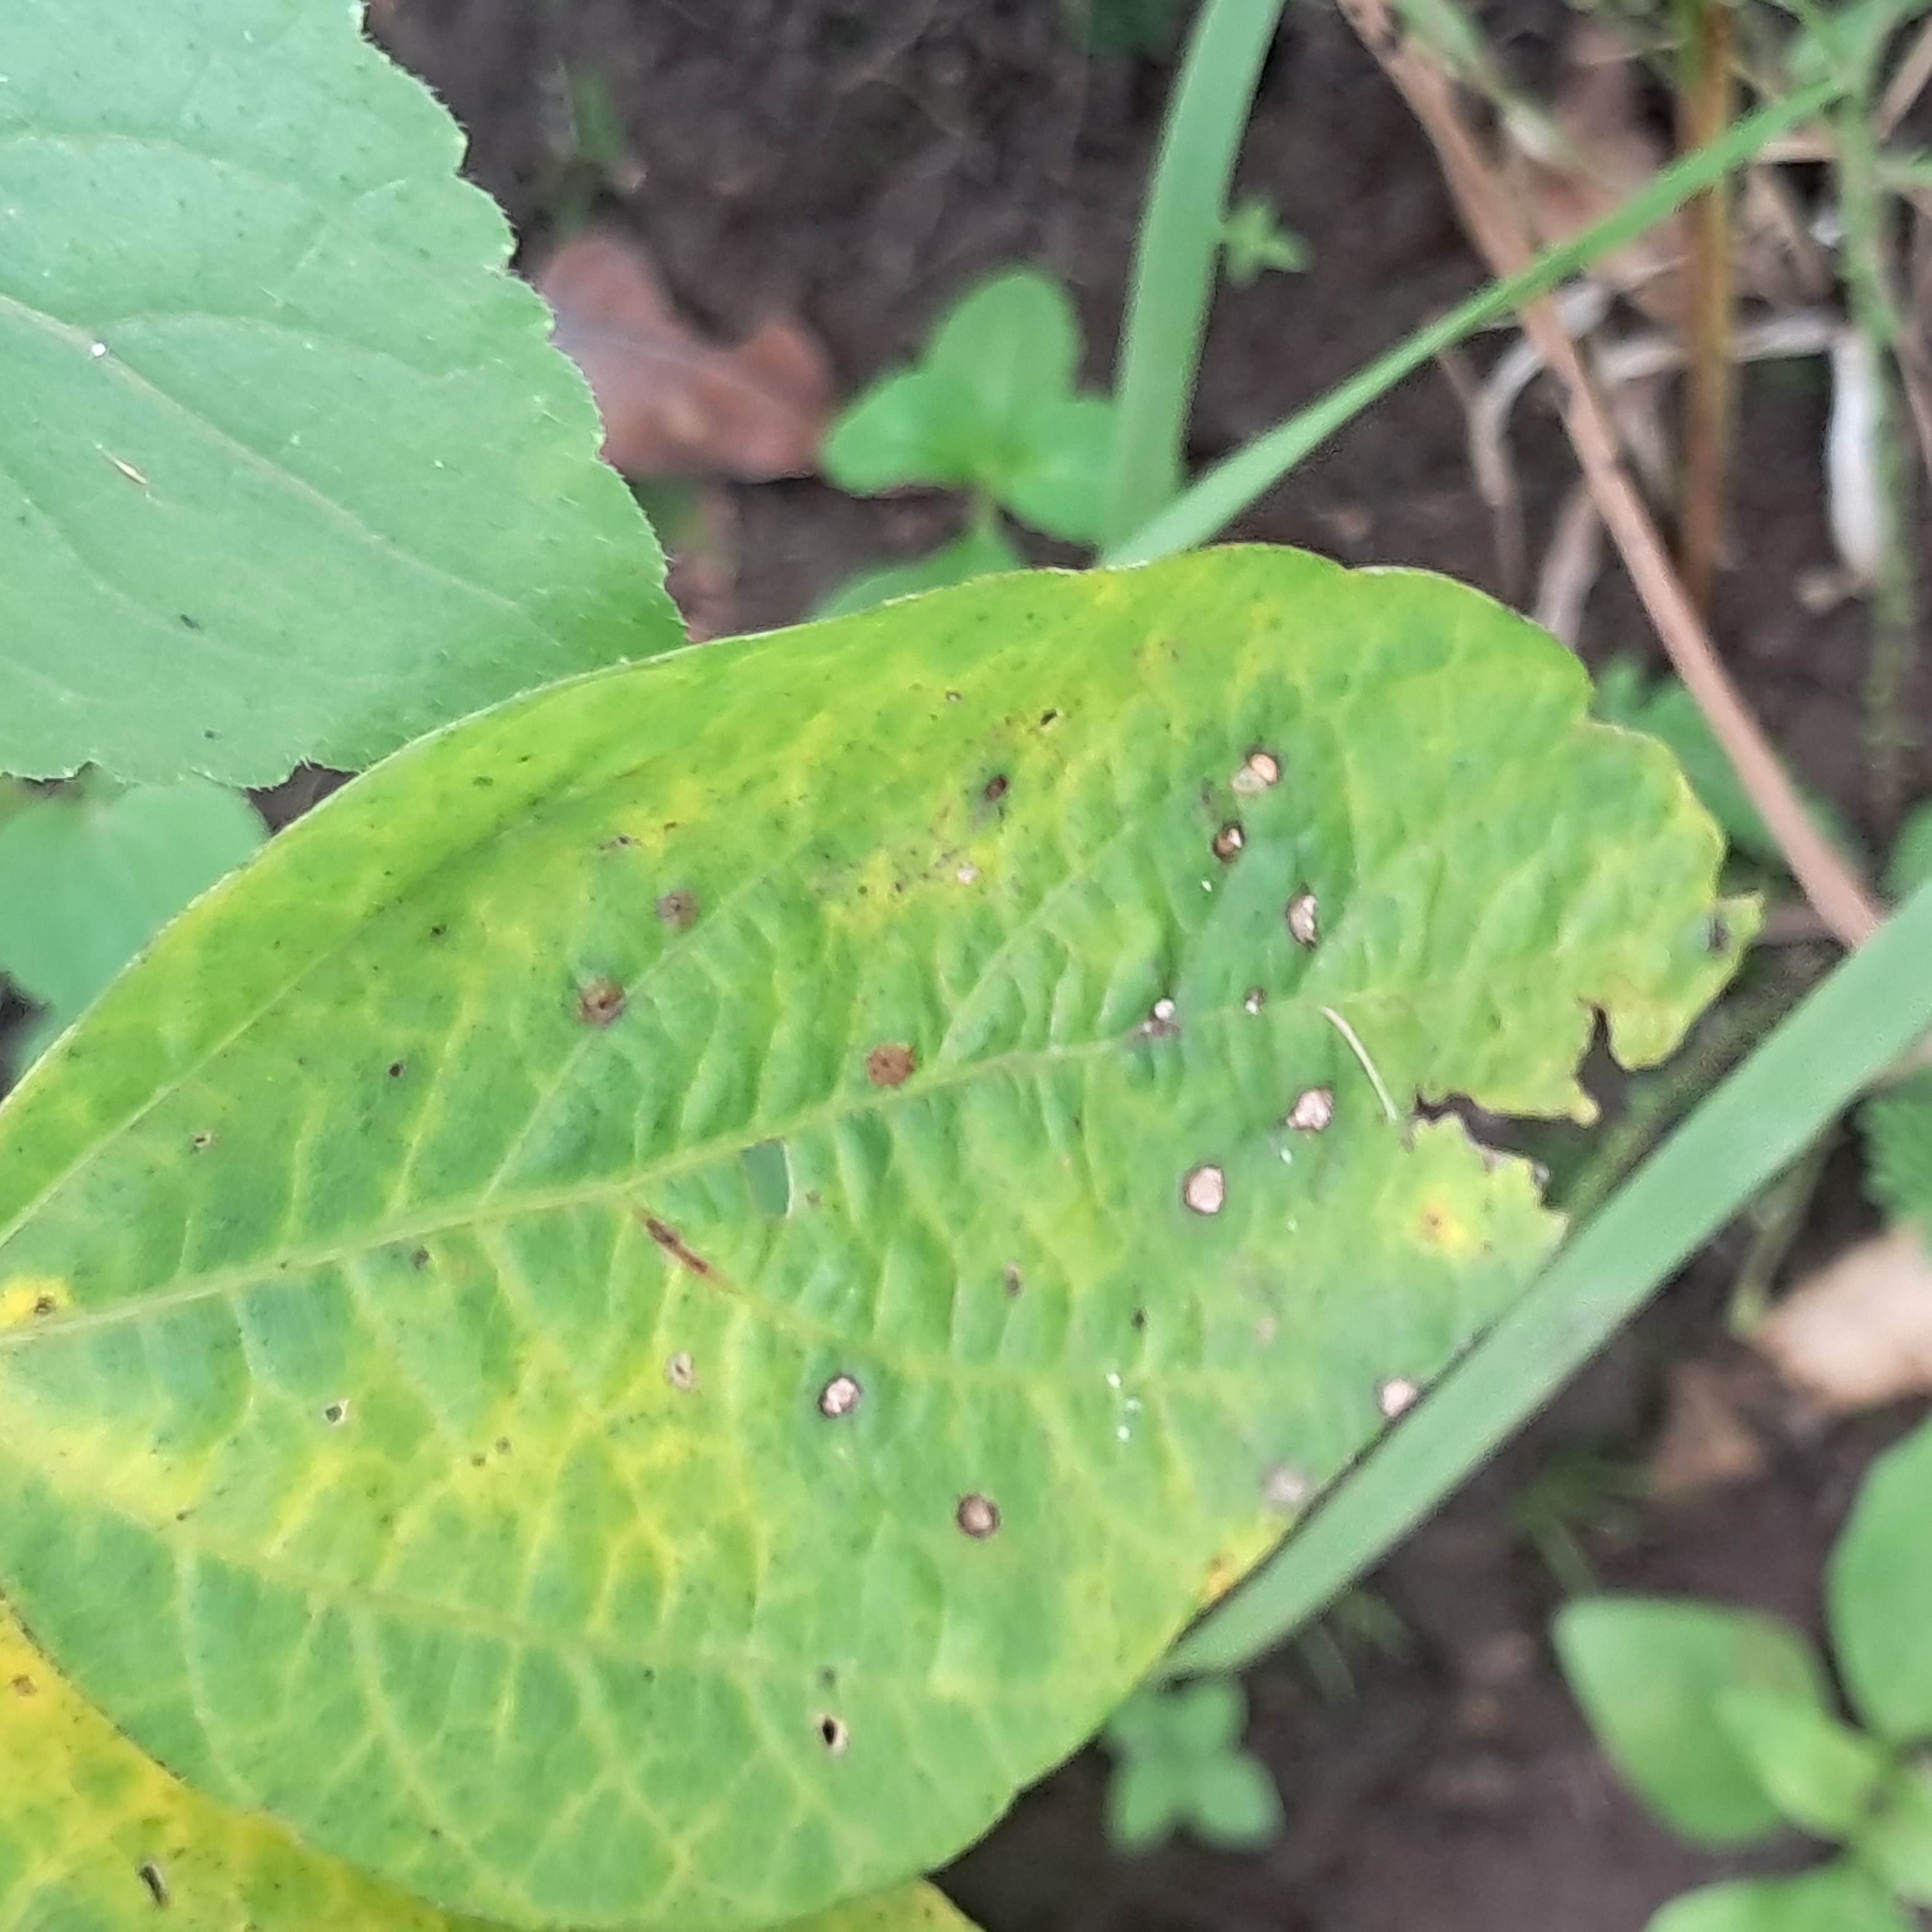
Label: Spectoria_Brown_Spot